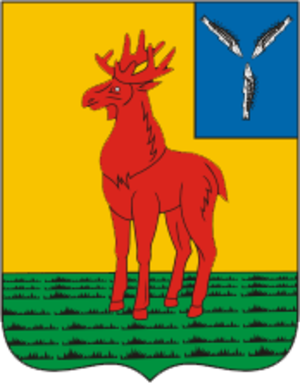
Arkadak est une ville de l'oblast de Saratov, en Russie, et le centre administratif du raïon d'Arkadak. Sa population s'élevait à 12 328 habitants en 2014.